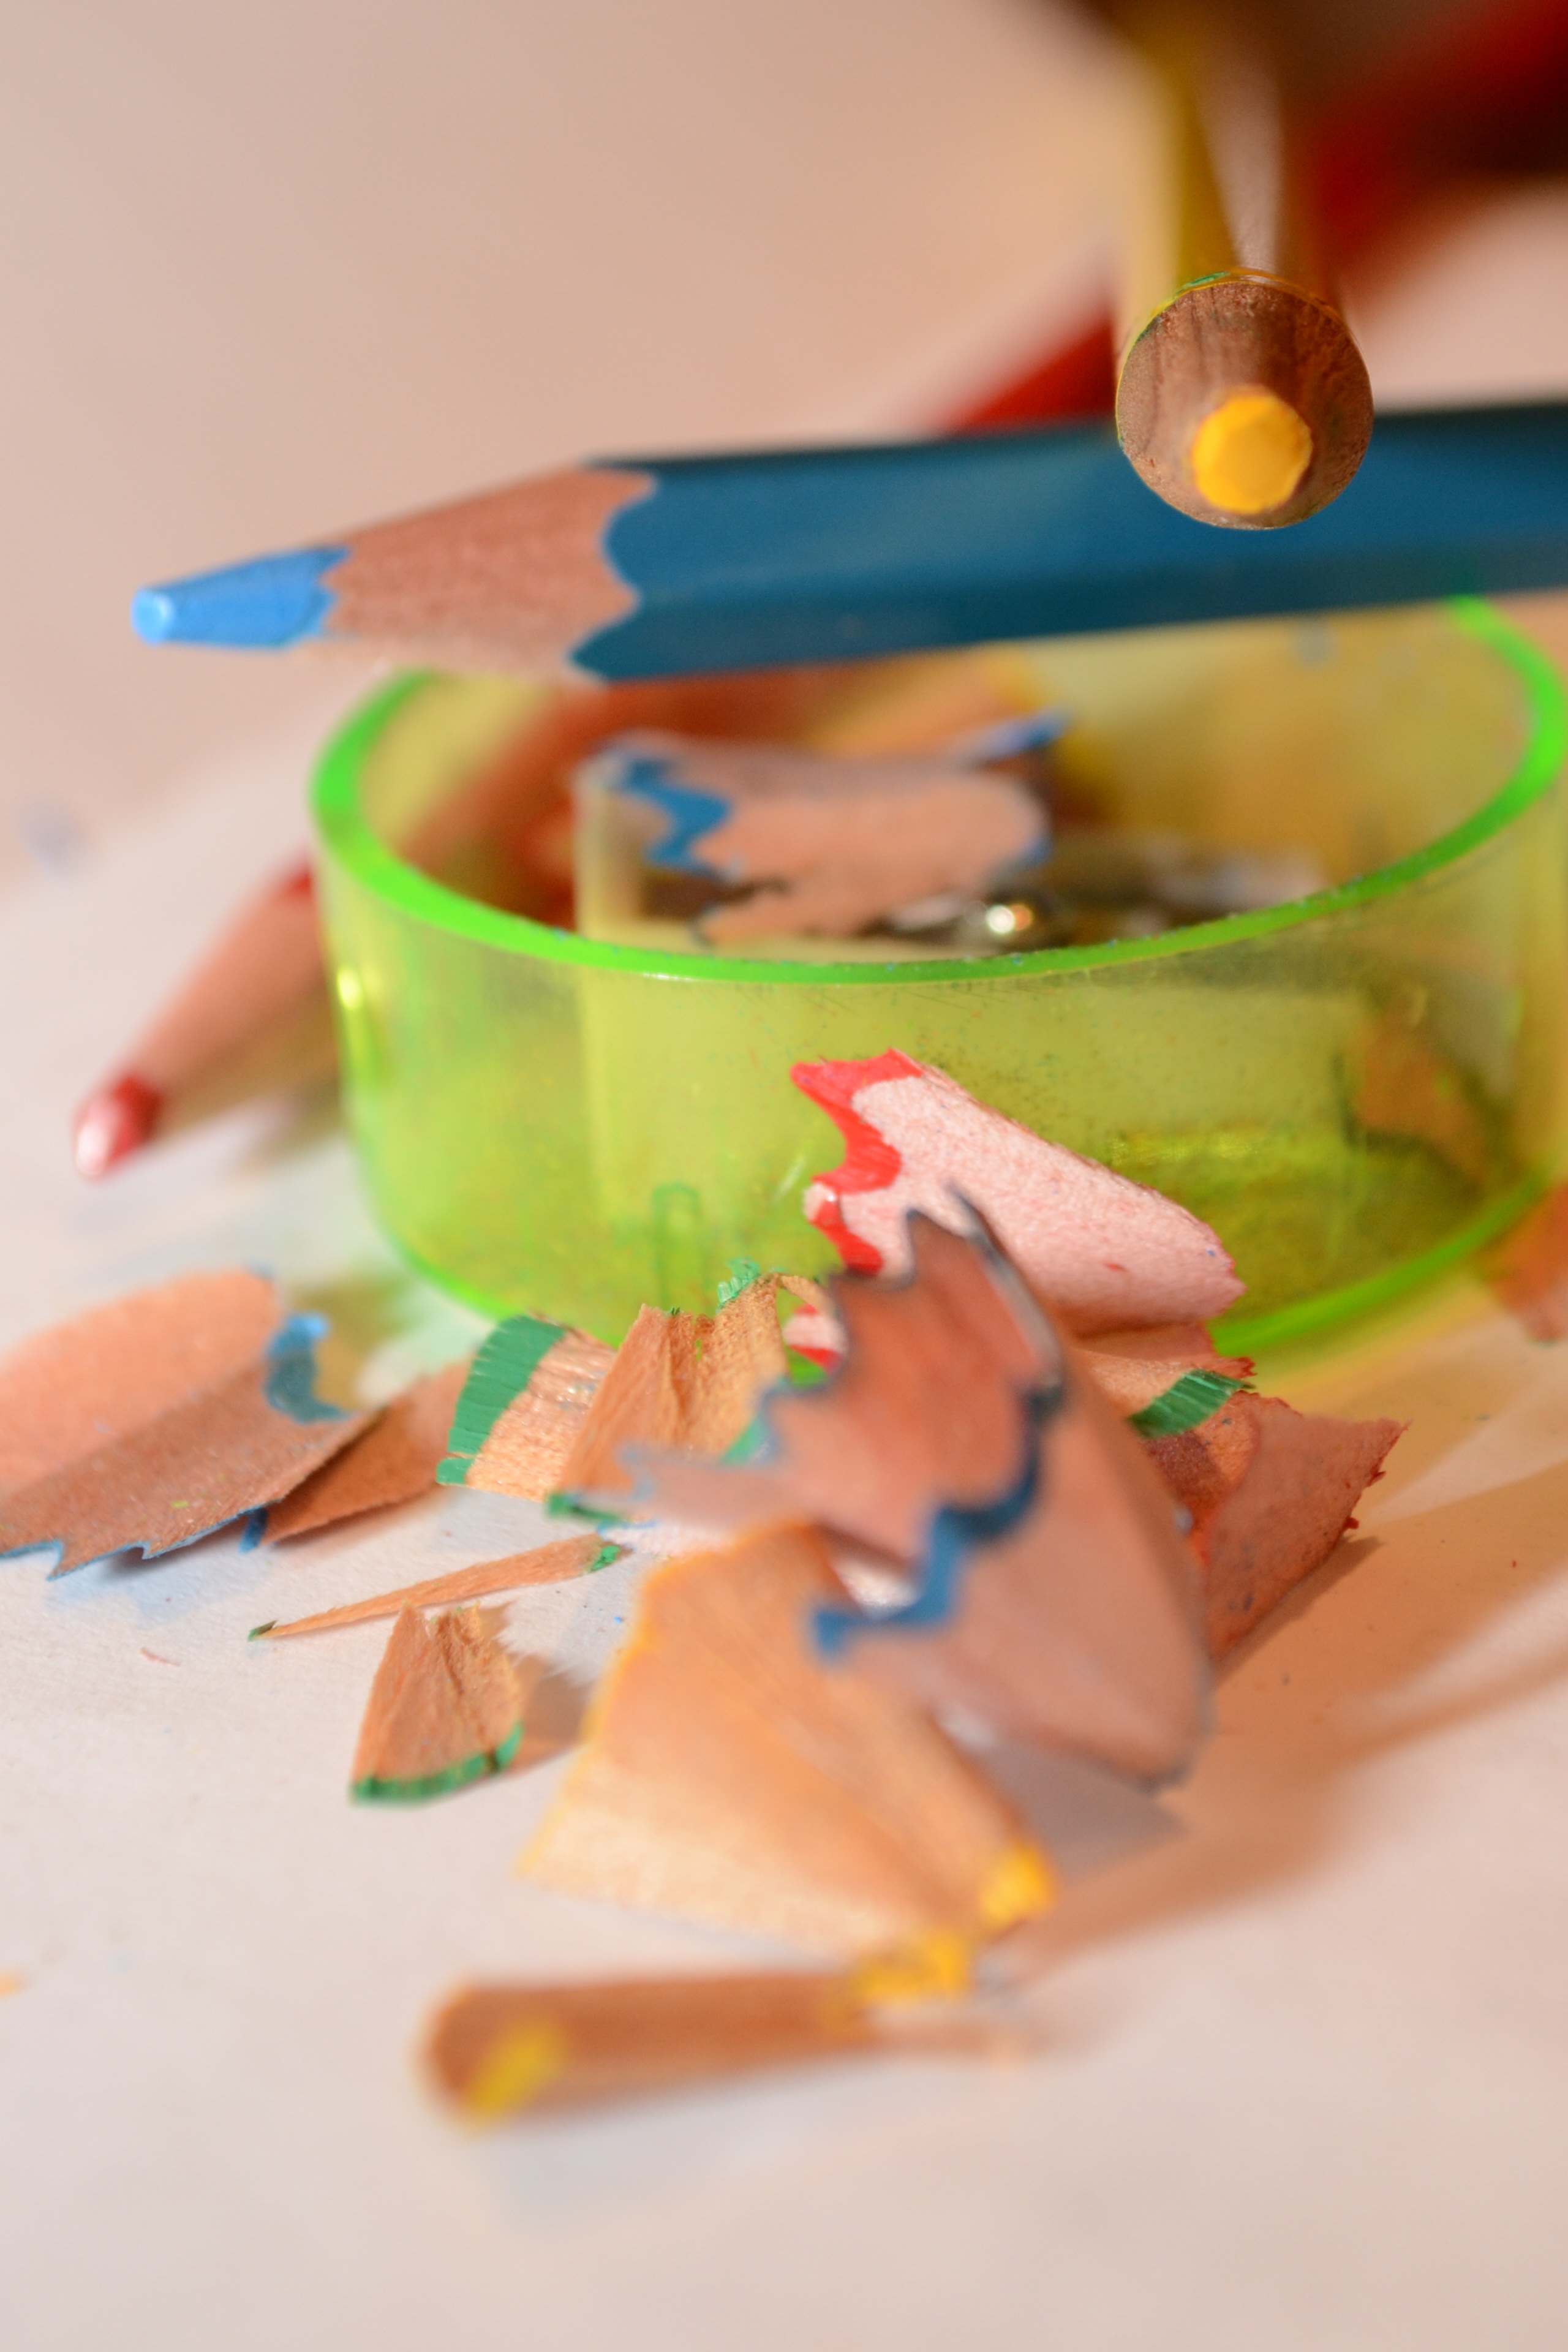
hand, flower, food, color, yellow, dessert, colored pencil, cake, icing, school, sweetness, sharpens